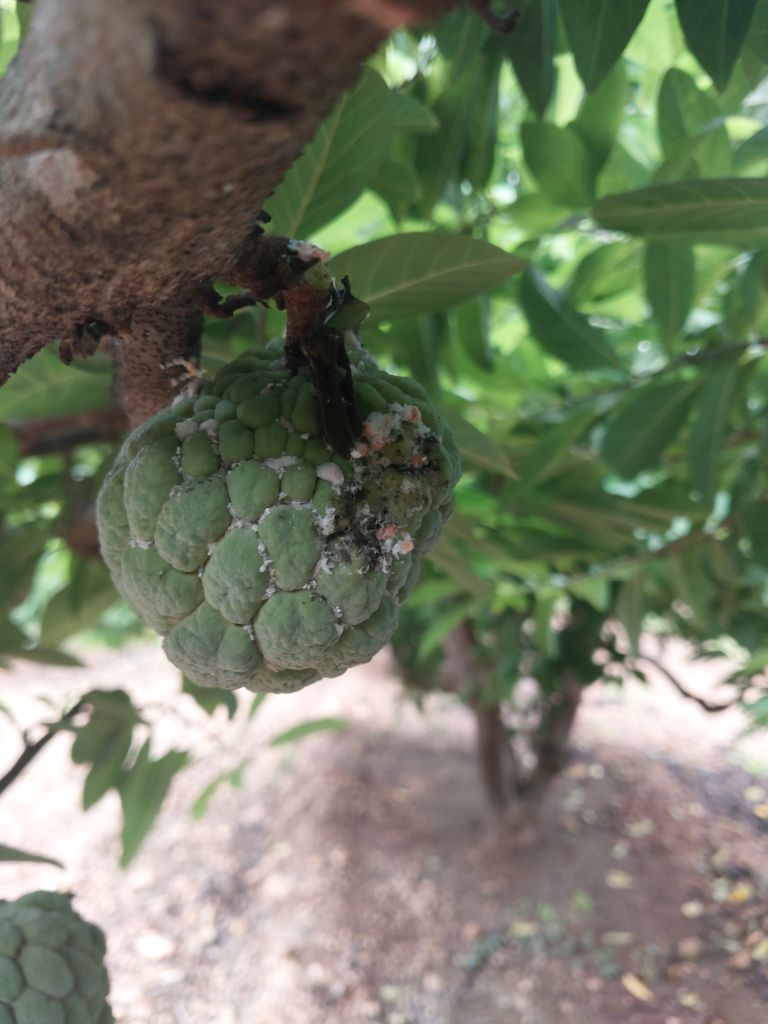
Disease label: Mealy Bug